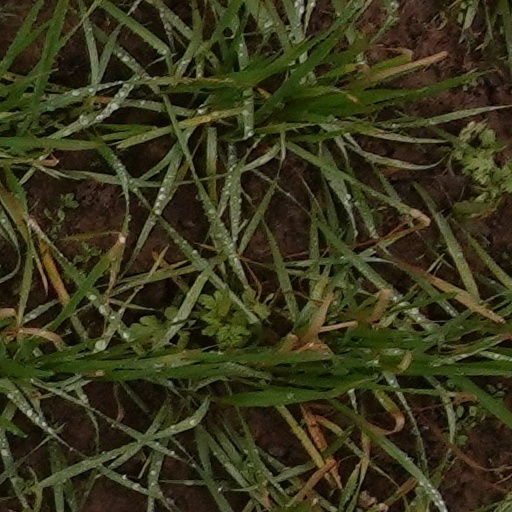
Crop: wheat